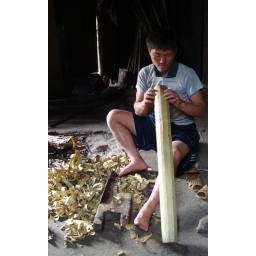
rounding pole in Cat Cat house